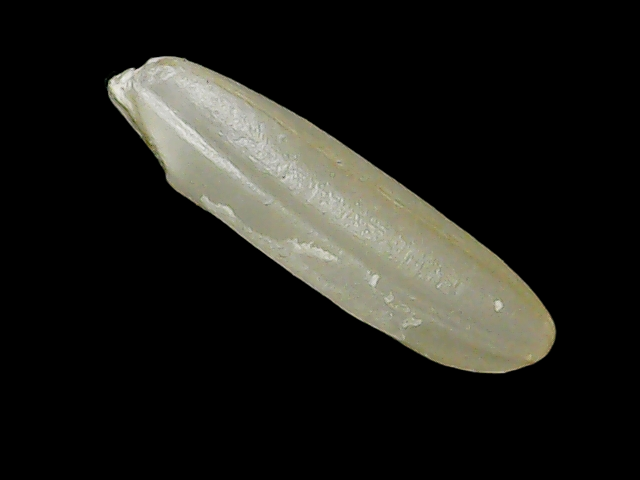
Rice variety: Binadhan26